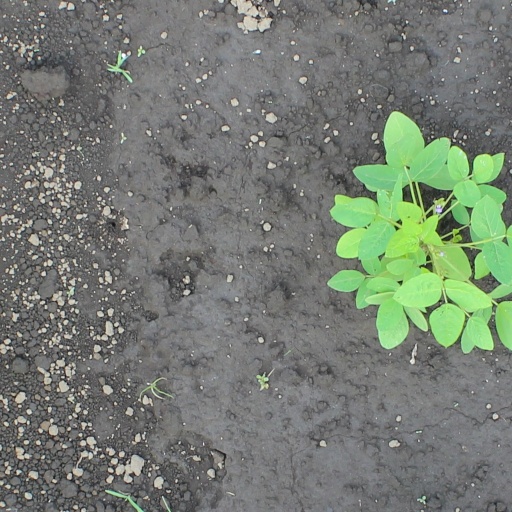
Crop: soybean